East Stroudsburg University of Pennsylvania

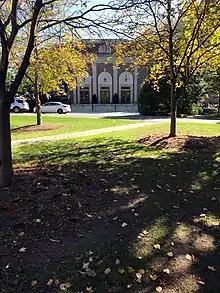
Abeloff Center for the Performing Arts sits on the main University Circle entrance of the university.

East Stroudsburg University is situated in the borough of East Stroudsburg, located in the Pocono Mountains of Northeastern Pennsylvania. The university is southeast of the Scranton/Wilkes-Barre area and northeast of Allentown. The New Jersey border is away and the campus is approximately from New York City and from Philadelphia. The neighboring borough of Stroudsburg is the seat and cultural center of Monroe County. The university is accessible from Interstate 80, U.S. Route 209, and PA Route 33. Lehigh Valley Hospital-Pocono, the area's primary medical facility, is located on the edge of the campus.